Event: Nepal Earthquake
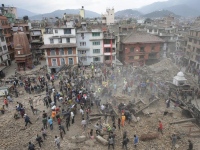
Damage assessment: damage